Meknes

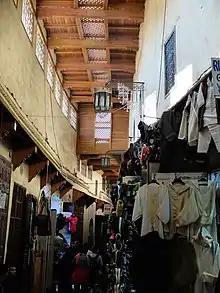
A traditional market street in the center of the medina (old city)

Meknes is an economic centre in Morocco with various products from three sectors (agriculture, industry and services), which makes the city economically competitive and attractive for investment.